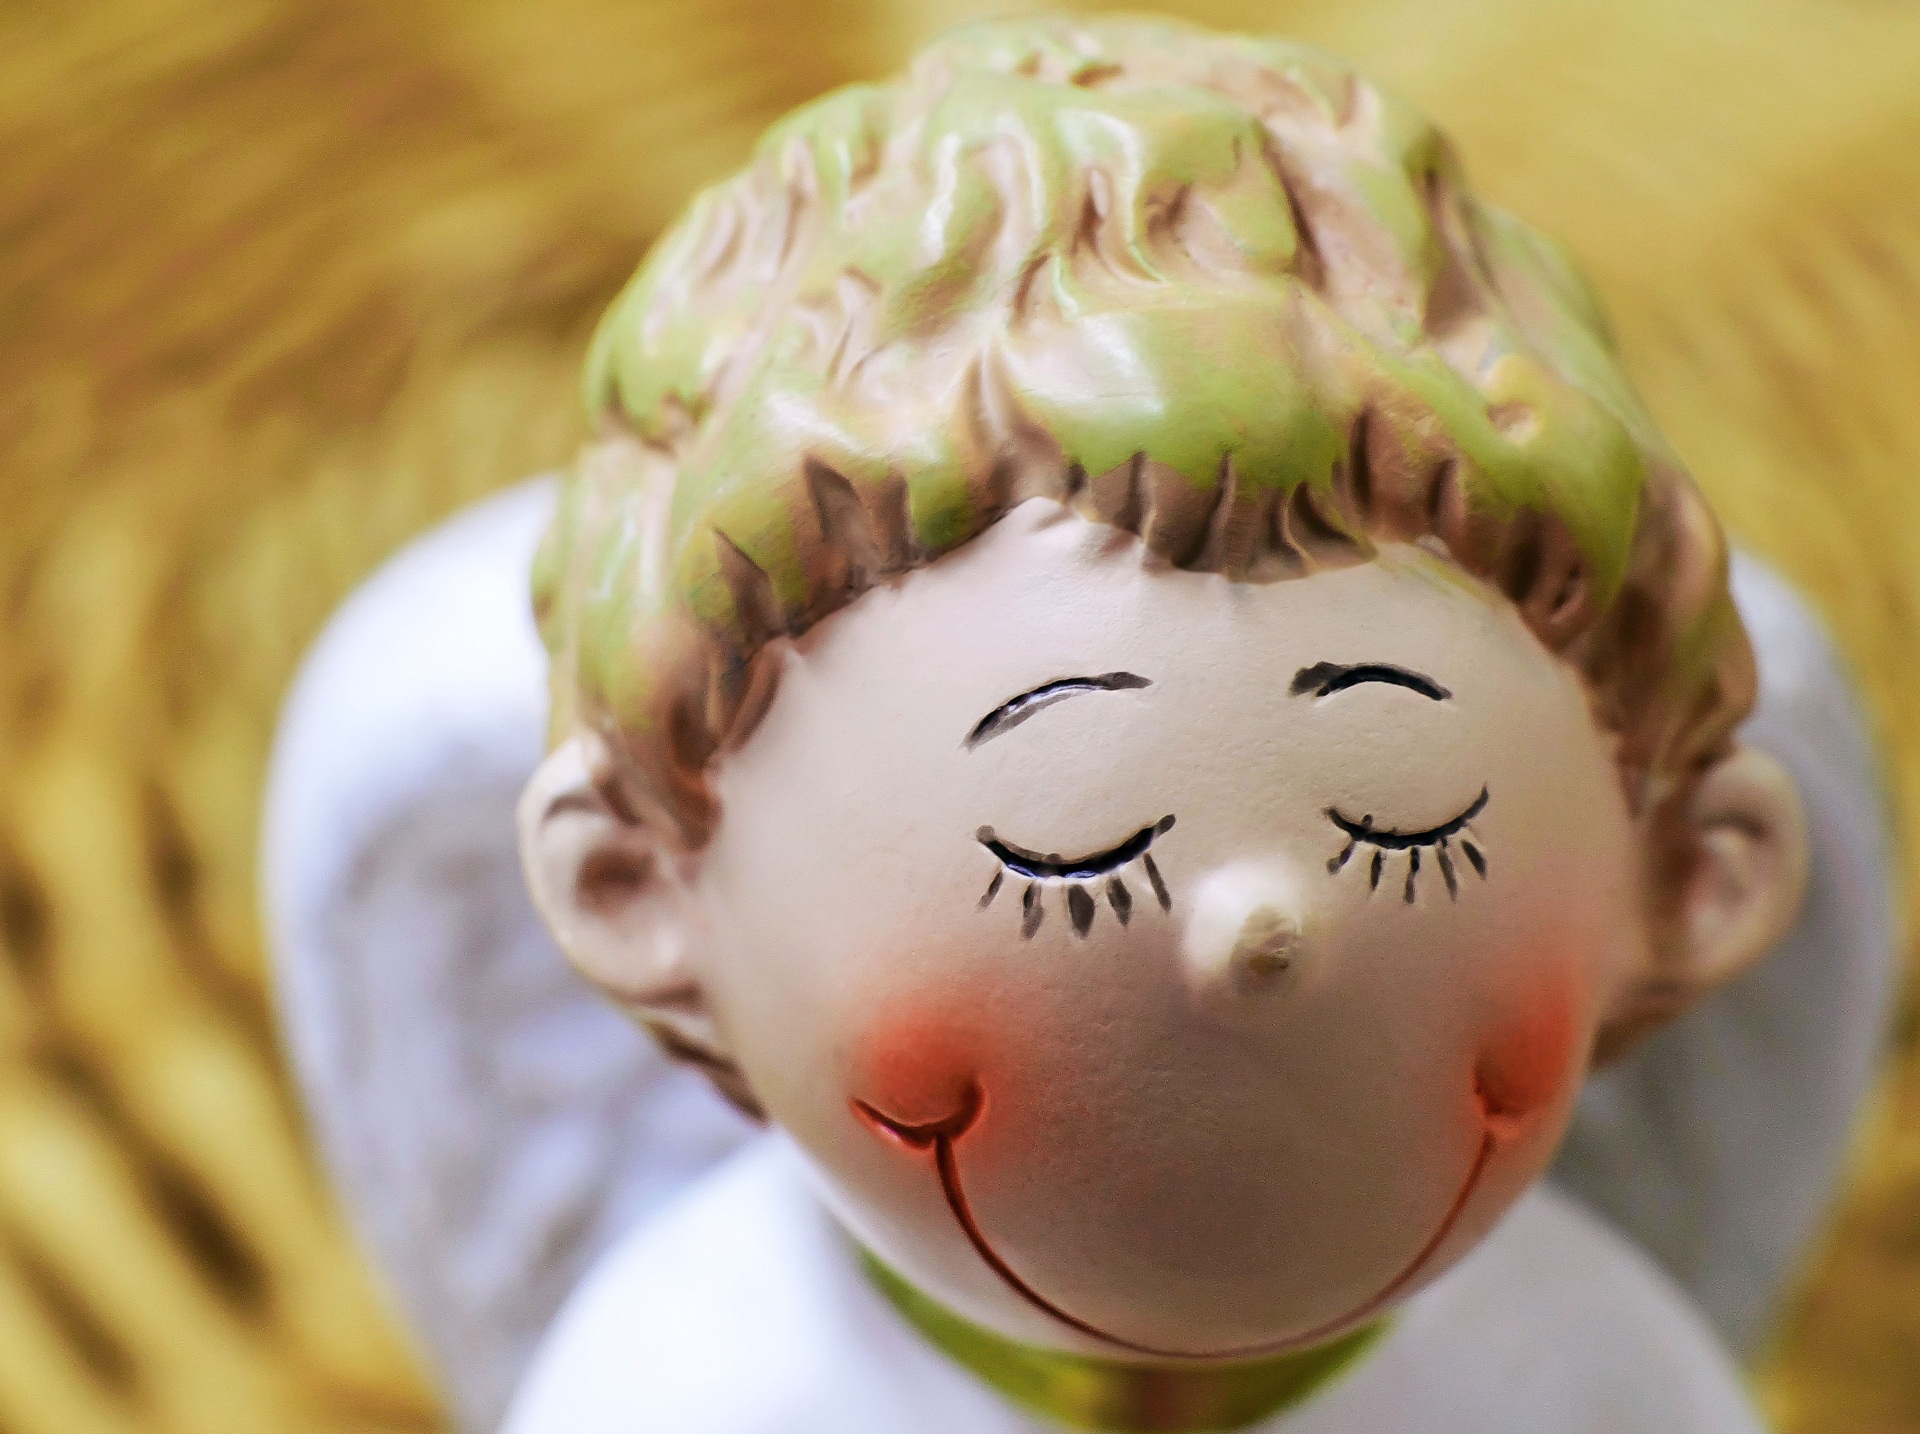
flower, decoration, macro, child, clothing, toy, hairstyle, close up, face, doll, angel, nose, infant, toddler, eye, head, skin, funny, organ, sweetness, angel face